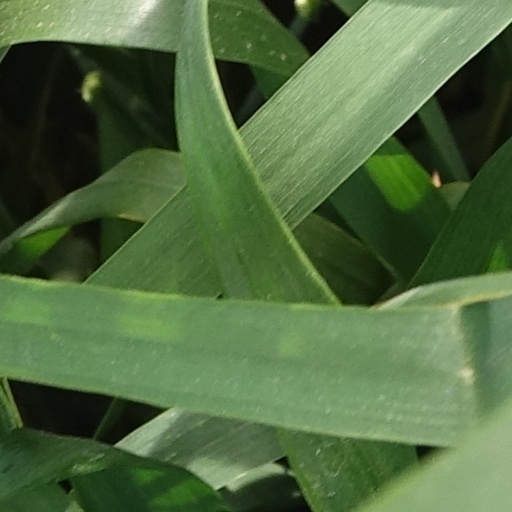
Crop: wheat